2020 Oregon wildfires

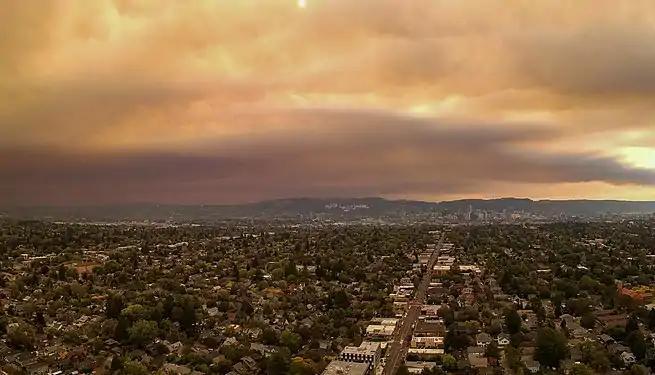
Smoke-filled skies over downtown Portland, viewed from southeast Portland, on September 9, 2020

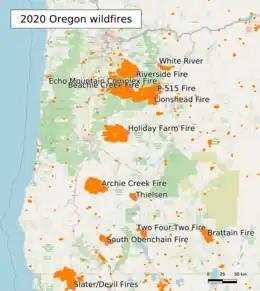
Map of 2020 Oregon wildfires

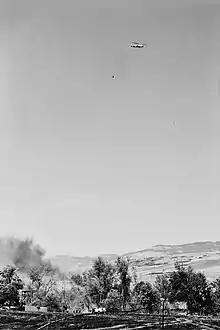
A helicopter carries water over the Almeda Fire at its point of origin in Ashland, Oregon, on September 8, 2020.

The 2020 Oregon wildfire season was the most destructive on record in the state of Oregon. The season is a part of the 2020 Western United States wildfire season. The fires killed at least 11 people, burned more than of land, and destroyed thousands of homes.